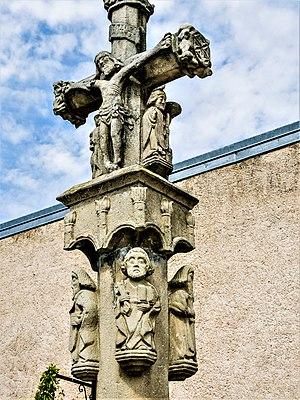
Croix
La Longine est une commune française située dans le département de la Haute-Saône, en région Bourgogne-Franche-Comté. Elle est constituée d'un bourg central et de 15 écarts ou hameaux : Bussomagny, Claude Lemaire, Devant Roncey, En Blaisot, Ez-No, La Croslière, La Grange, La Nouotte, La Roche au Pic, Le Fays, Le Pont de la Scie, Les Gouttes, Les Grandes Fontaines, Les Roches et Neupré.